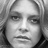
Emotion: neutral